Matthaeus Platearius

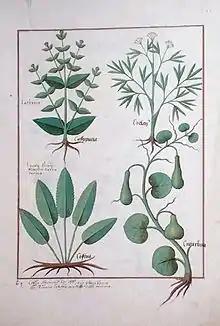

Matthaeus Platearius was a physician from the medical school at Salerno, and is thought to have produced a twelfth-century Latin manuscript on medicinal herbs titled ""Circa Instans"" (also known as ""The Book of Simple Medicines""), later translated into French as ""Le Livre des simples medecines"". It was an alphabetic listing and textbook of simples that was based on Dioscorides ""Vulgaris"", which described the appearance, preparation, and uses of various drugs. It was widely acclaimed, and was one of the first herbals produced by the newly developed printing process in 1488. Ernst Meyer considered it equal to the herbals of Pliny and Dioscorides, while George Sarton thought it an improvement on ""De Materia Medica"".